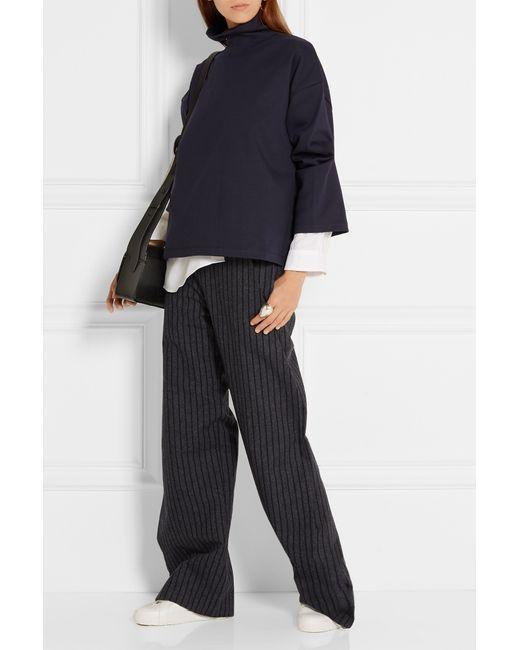
damen, volle Ärmel, Stehkragen, Baumwollmischung, Pullover, T-Shirt, Marineblau, lockere Passform